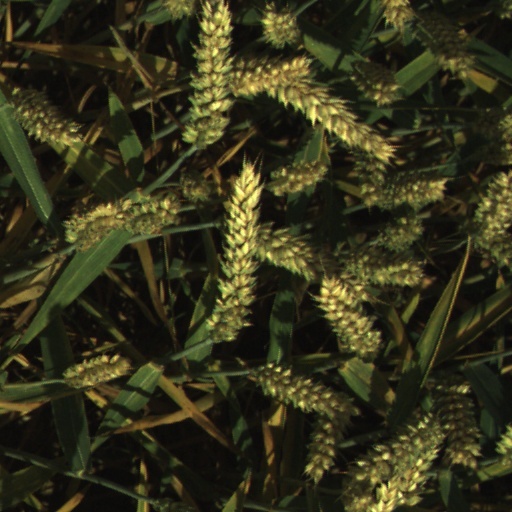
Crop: wheat